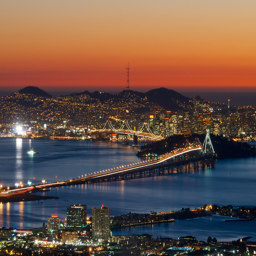
home of sports league championship event !